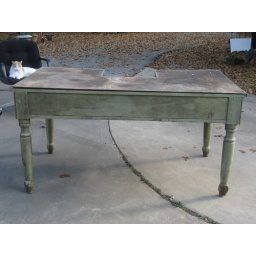
This desk came from the old train depot in Cisco, Texas.